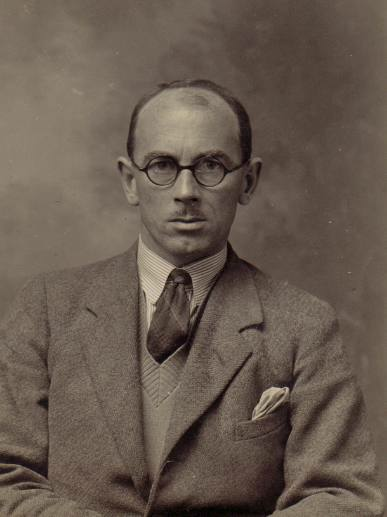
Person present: Yes